List of birds of North America

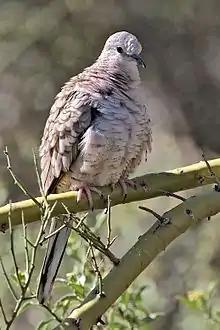
Inca dove

Pigeons and doves are stout-bodied birds with short necks and short slender bills with a fleshy cere.